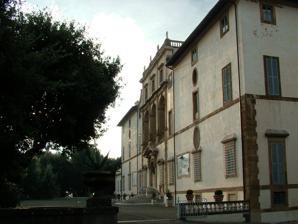
Building: Villa Lancellotti
Country: Italy
Year built: 1582
41°48′23″N 12°41′00″E / 41.8064889°N 12.6832528°E / 41.8064889; 12.6832528 Villa Lancellotti facade Villa Lancellotti is a villa in Frascati , Italy , the nearest to the town centre. This villa was constructed in 1582 by Cardinal Bonanni. It was sold in 1617 to the banker Roberto Primo who constructed the 'teatro d'acqua' (water theatre) at the far end of the garden. The theatre is a direct copy of that at the nearby Villa Mondragone , for whom Primo acted as a banker. The clock, or 'orologio' was added in the nineteenth century while the villa was in the ownership of the Lancellotti family. The villa was restored in 1730, by the new owner Prince Pietro Piccolomini. In 1840 the Villa, called Villa Piccolomini , was sold to Francis Mehlem of Bavaria. The villa was bought and restored in 1866 by Prince Filippo Massimo Lancellotti and his wife  Princess Elisabetta Borghese Aldobrandini . King Charles Emmanuel IV of Sardinia , lived here, and in October 1805 he received Pope Pius VII as a guest. In 1855 the famous writer George Sand rented the Villa Piccolomini from March 31 to April 19 and lived here with her son Maurice and her secretary Alexandre Manceau. The facade of the palace offers views of the garden from every floor, and panoramic views of Tuscolo hill. The inside contains rooms decorated with allegorical scenes of the countryside, older paintings by Ciro Ferri (1634–1689). The Italian garden encloses a nymphaeum from the 16th century. In the hall there is a mosaic in white and black tesseras found in Tuscolo hill, near the local Camaldolese monastery, in 1863. Statues found during the archeological excavation of Tusculum are the decoration of the Villa. A part of the gardens, now called "Ombrellino", today is a public park. Views of the garden facade of this villa can be had from Tuscolo's road. The villa is no longer open to the public. Ombrellino Park. Sources Wells Clara Louisa - The Alban Hills, Vol. I: Frascati - 1878 publisher: Barbera, Rome, Italy - OCLC 21996251 Further reading Renato Lefevre, 'Appunti sulla prima costruzione di Villa Lancellotti a Frascati', L'urbe, 38, 1975, pp. 36–48. Tracy L. Ehrlich, Landscape and Identity in Early Modern Rome: Villa Culture at Frascati in the Borghese Era, Cambridge: Cambridge University Press, 2002. Romano Crescenzi, 'Villa Lancellotti', in Luigi Devoti, Le Ville nel Lazio, Rome: Anemone Purpurea editrice, 2006, pp. 177–187. Authority control databases : National Germany